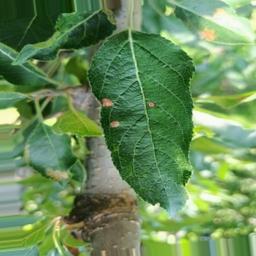
Label: Alternaria